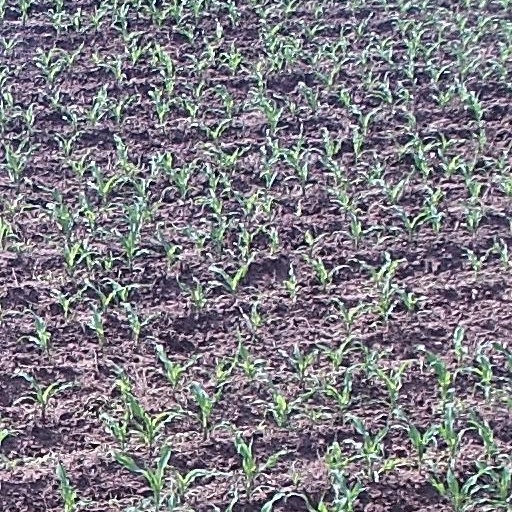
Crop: maize; corn